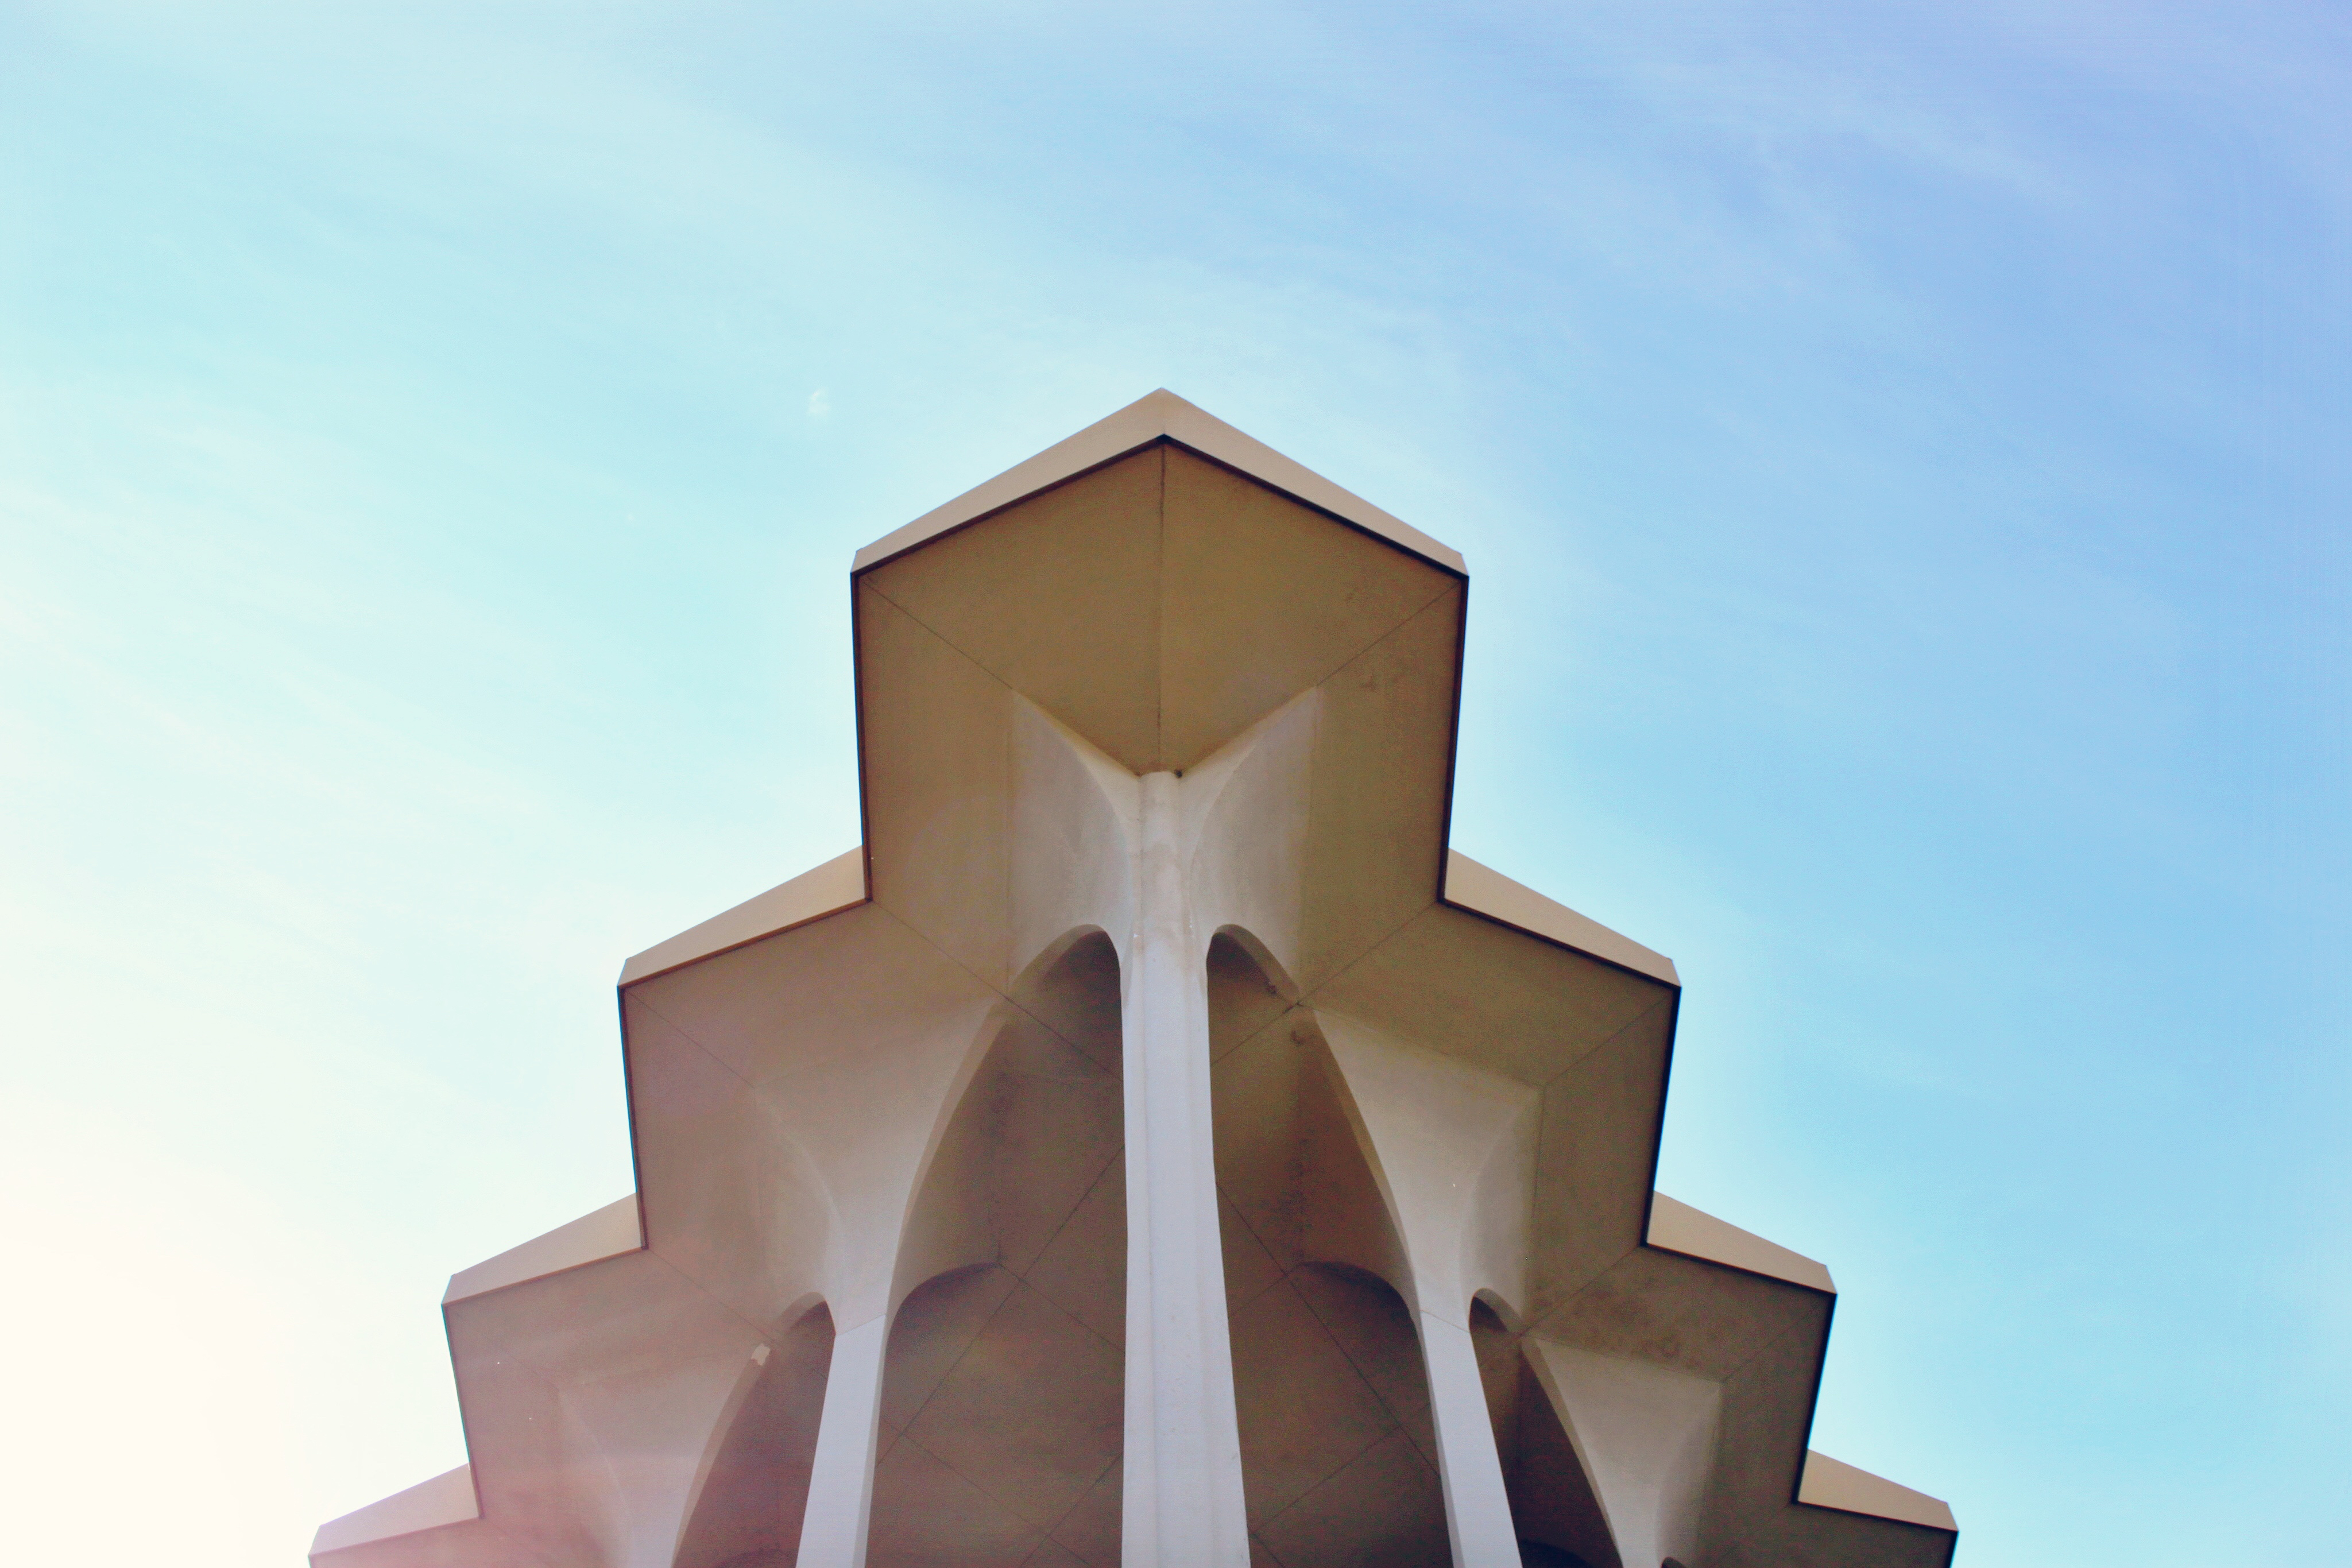
architecture, monument, facade, chapel, place of worship